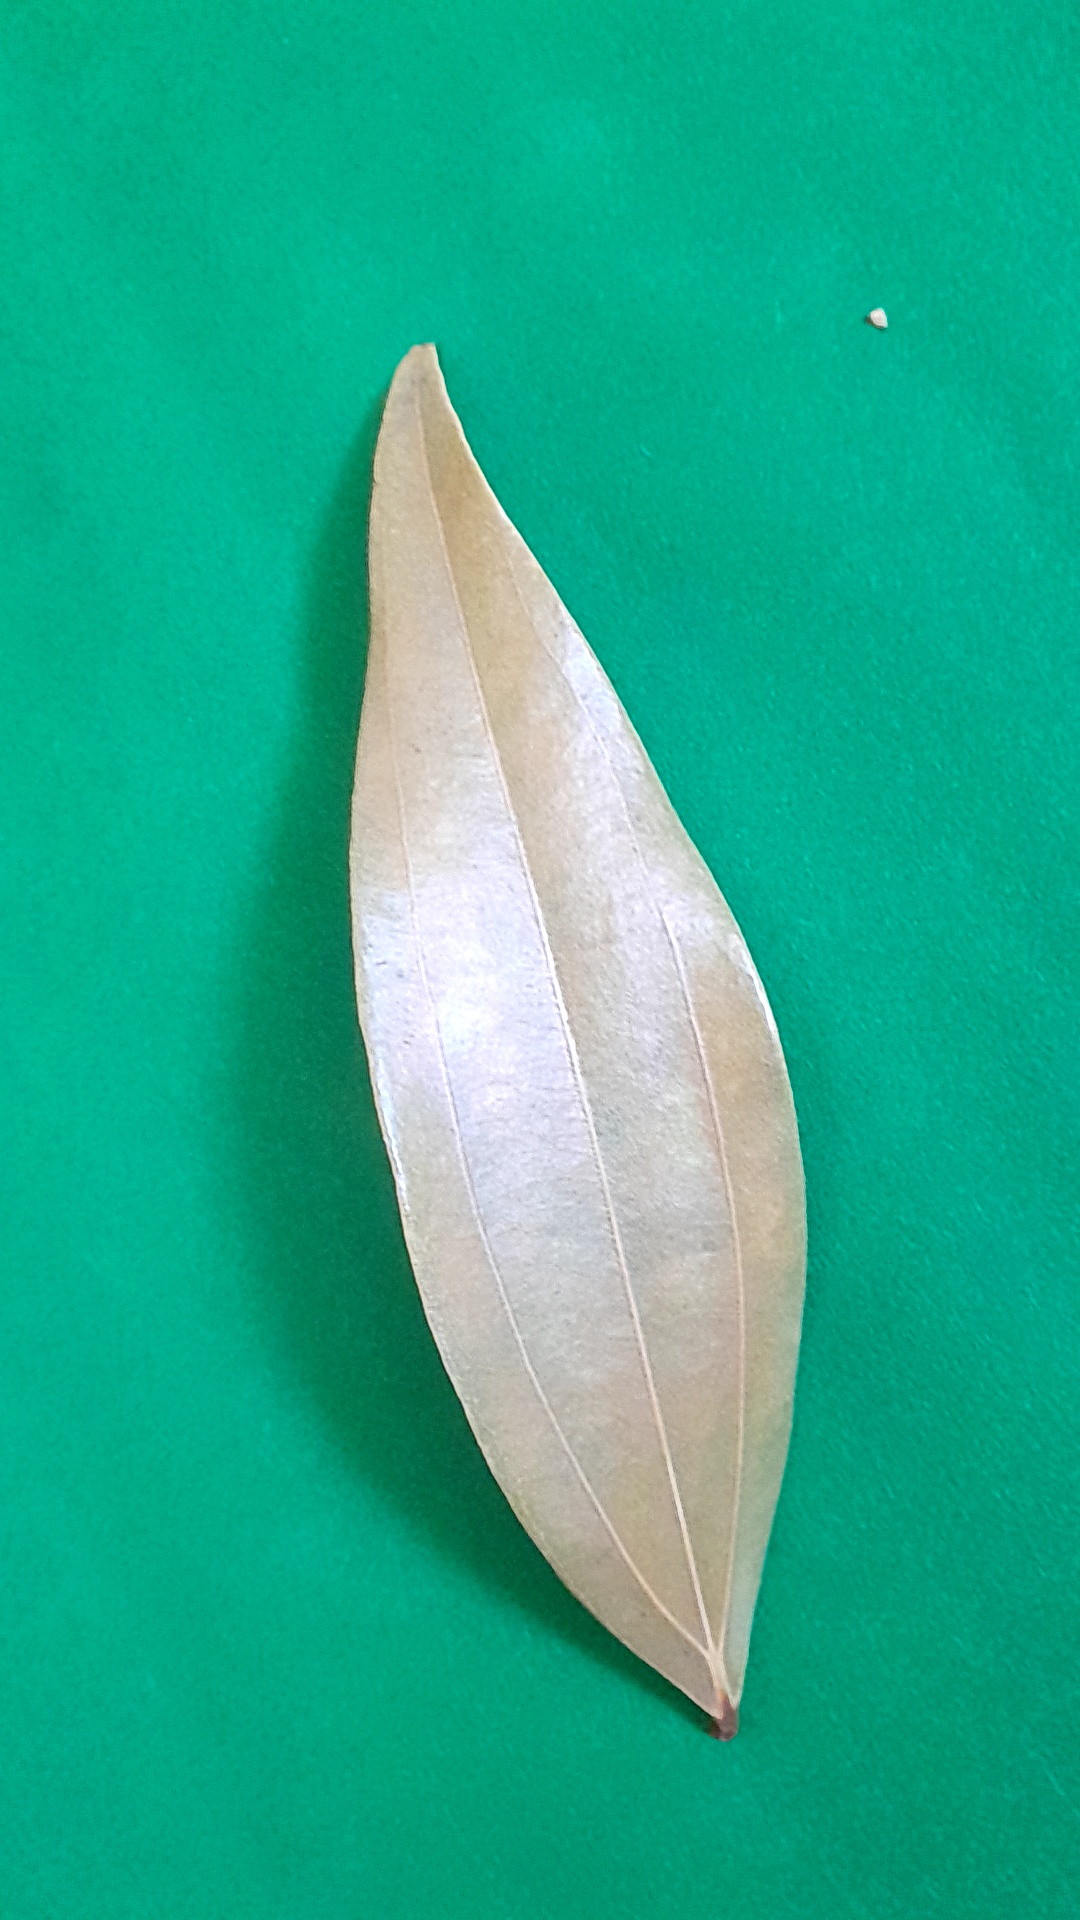
Label: Dry Leaf